Answer in natural language. Is orange colour basketball on a court (marked A) in front of Doorway (marked B)? Choose between the following options: yes or no
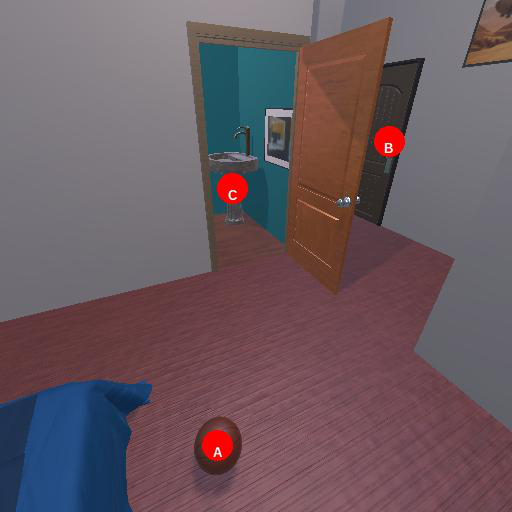
<answer>yes</answer>